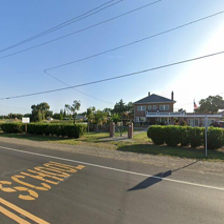
Label: streetView